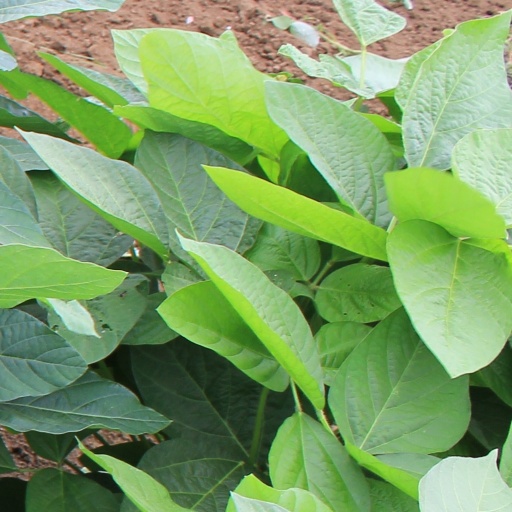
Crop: soybean